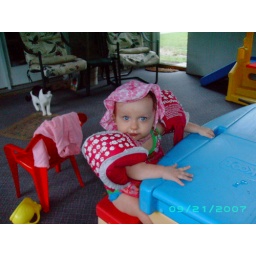
Sitting at her sand table (Poncho in back)